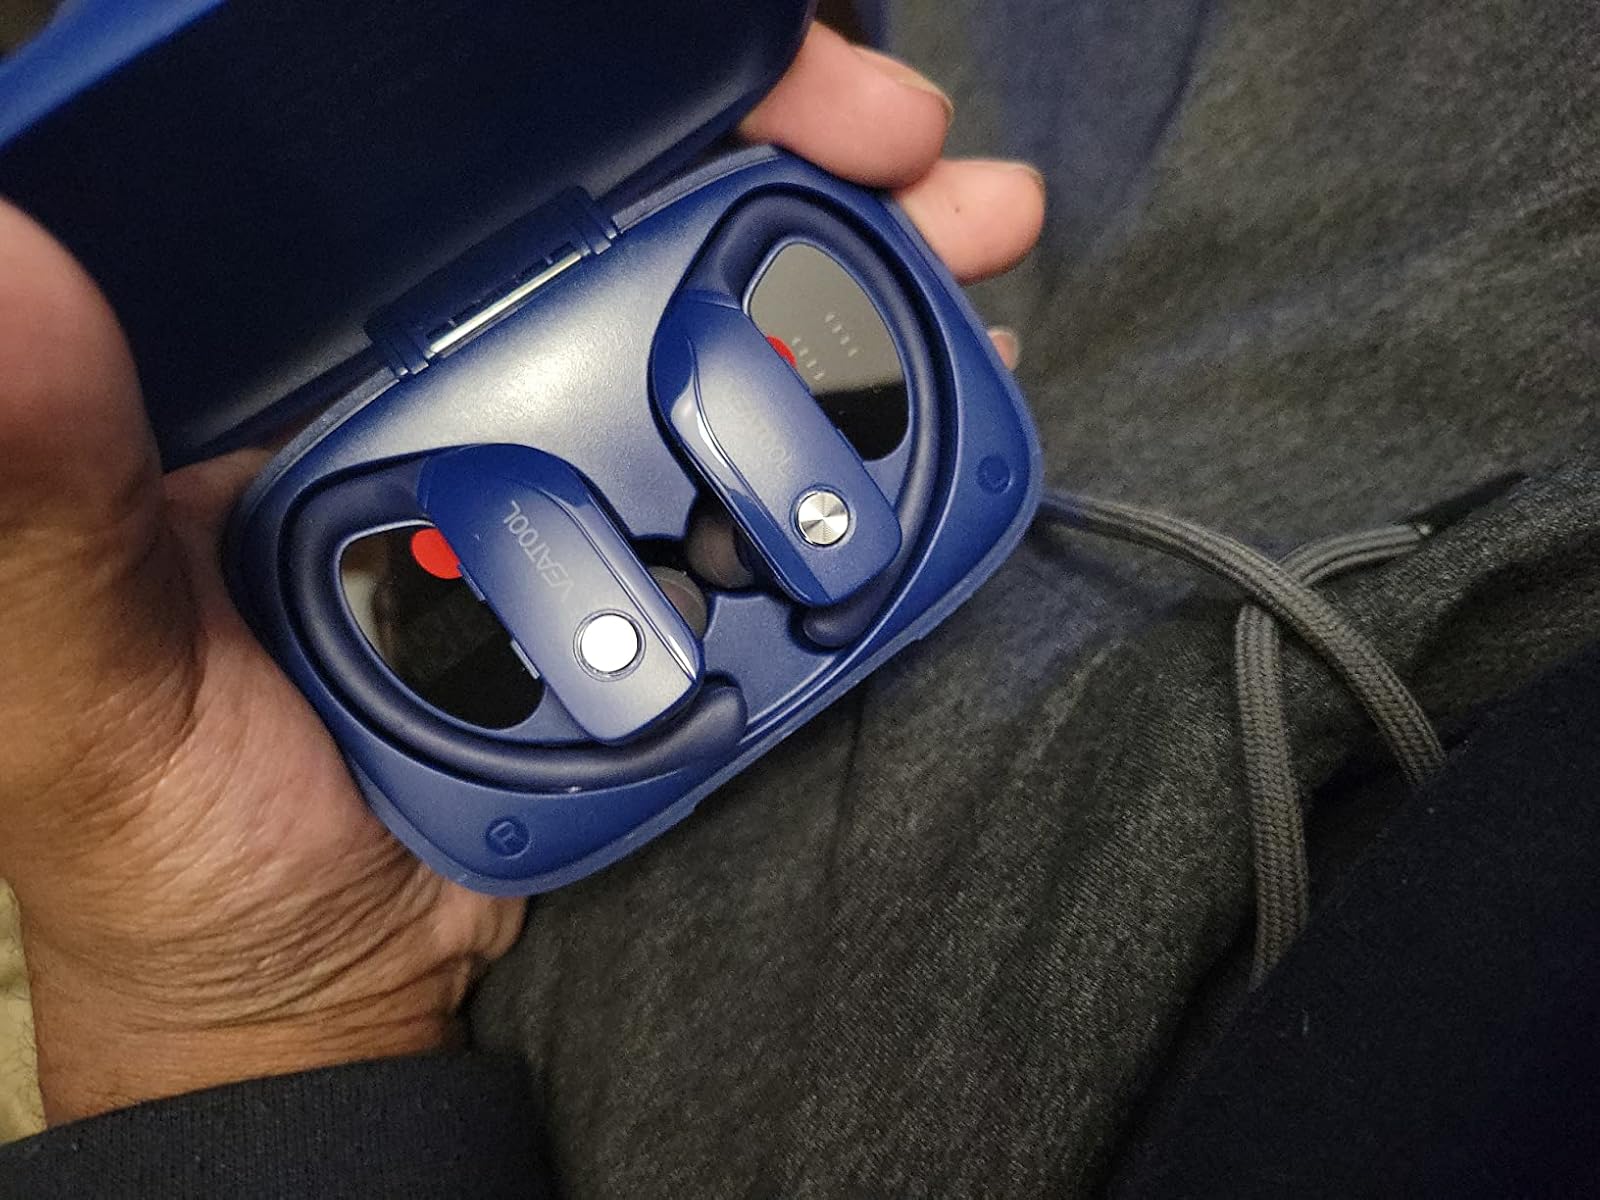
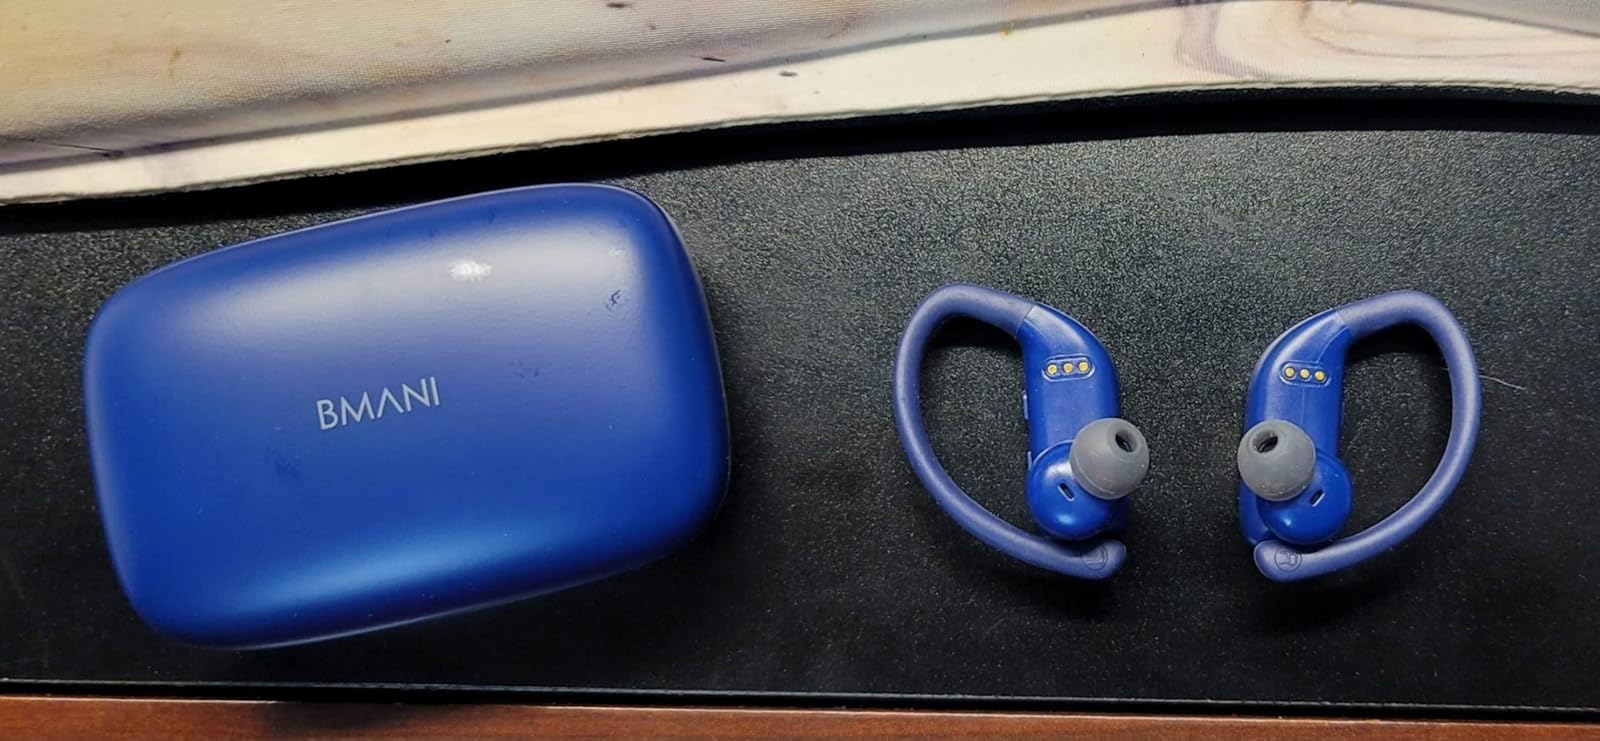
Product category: earbuds
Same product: yes